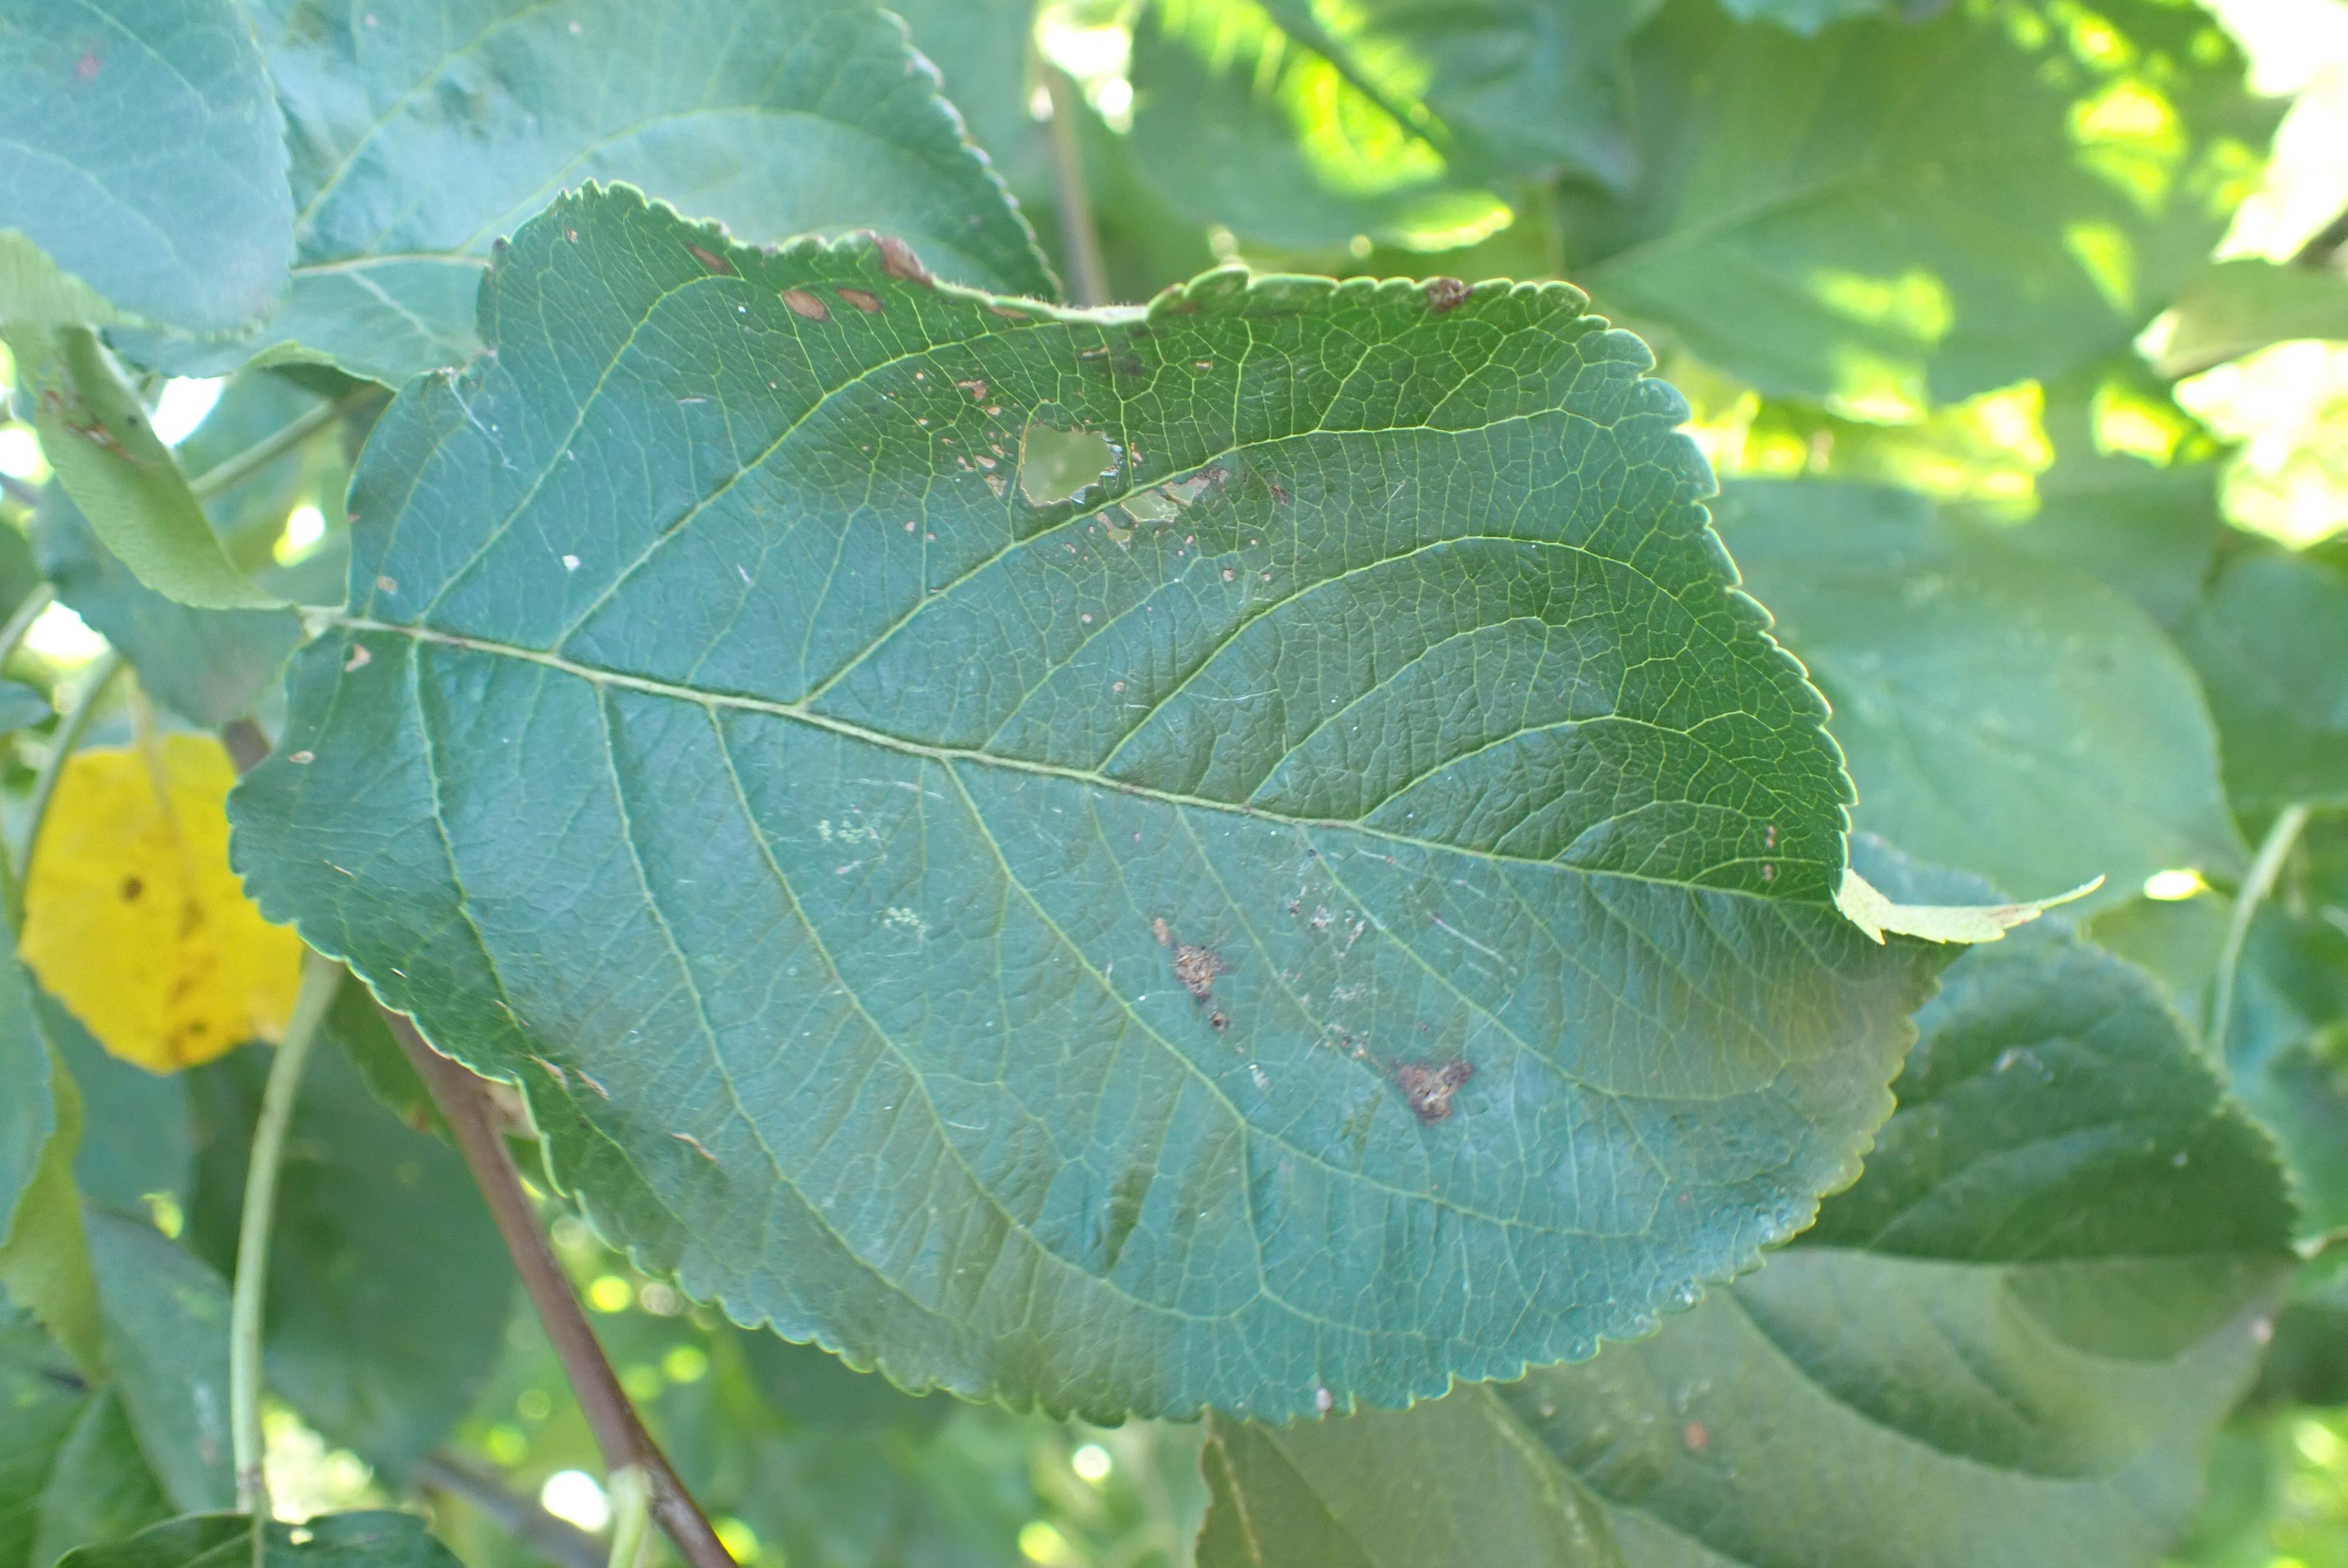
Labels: frog_eye_leaf_spot, complex